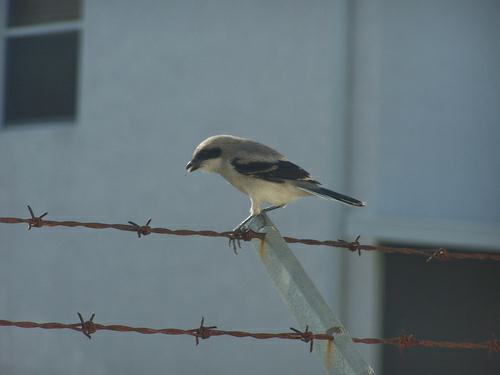
A photo of a loggerhead shrike